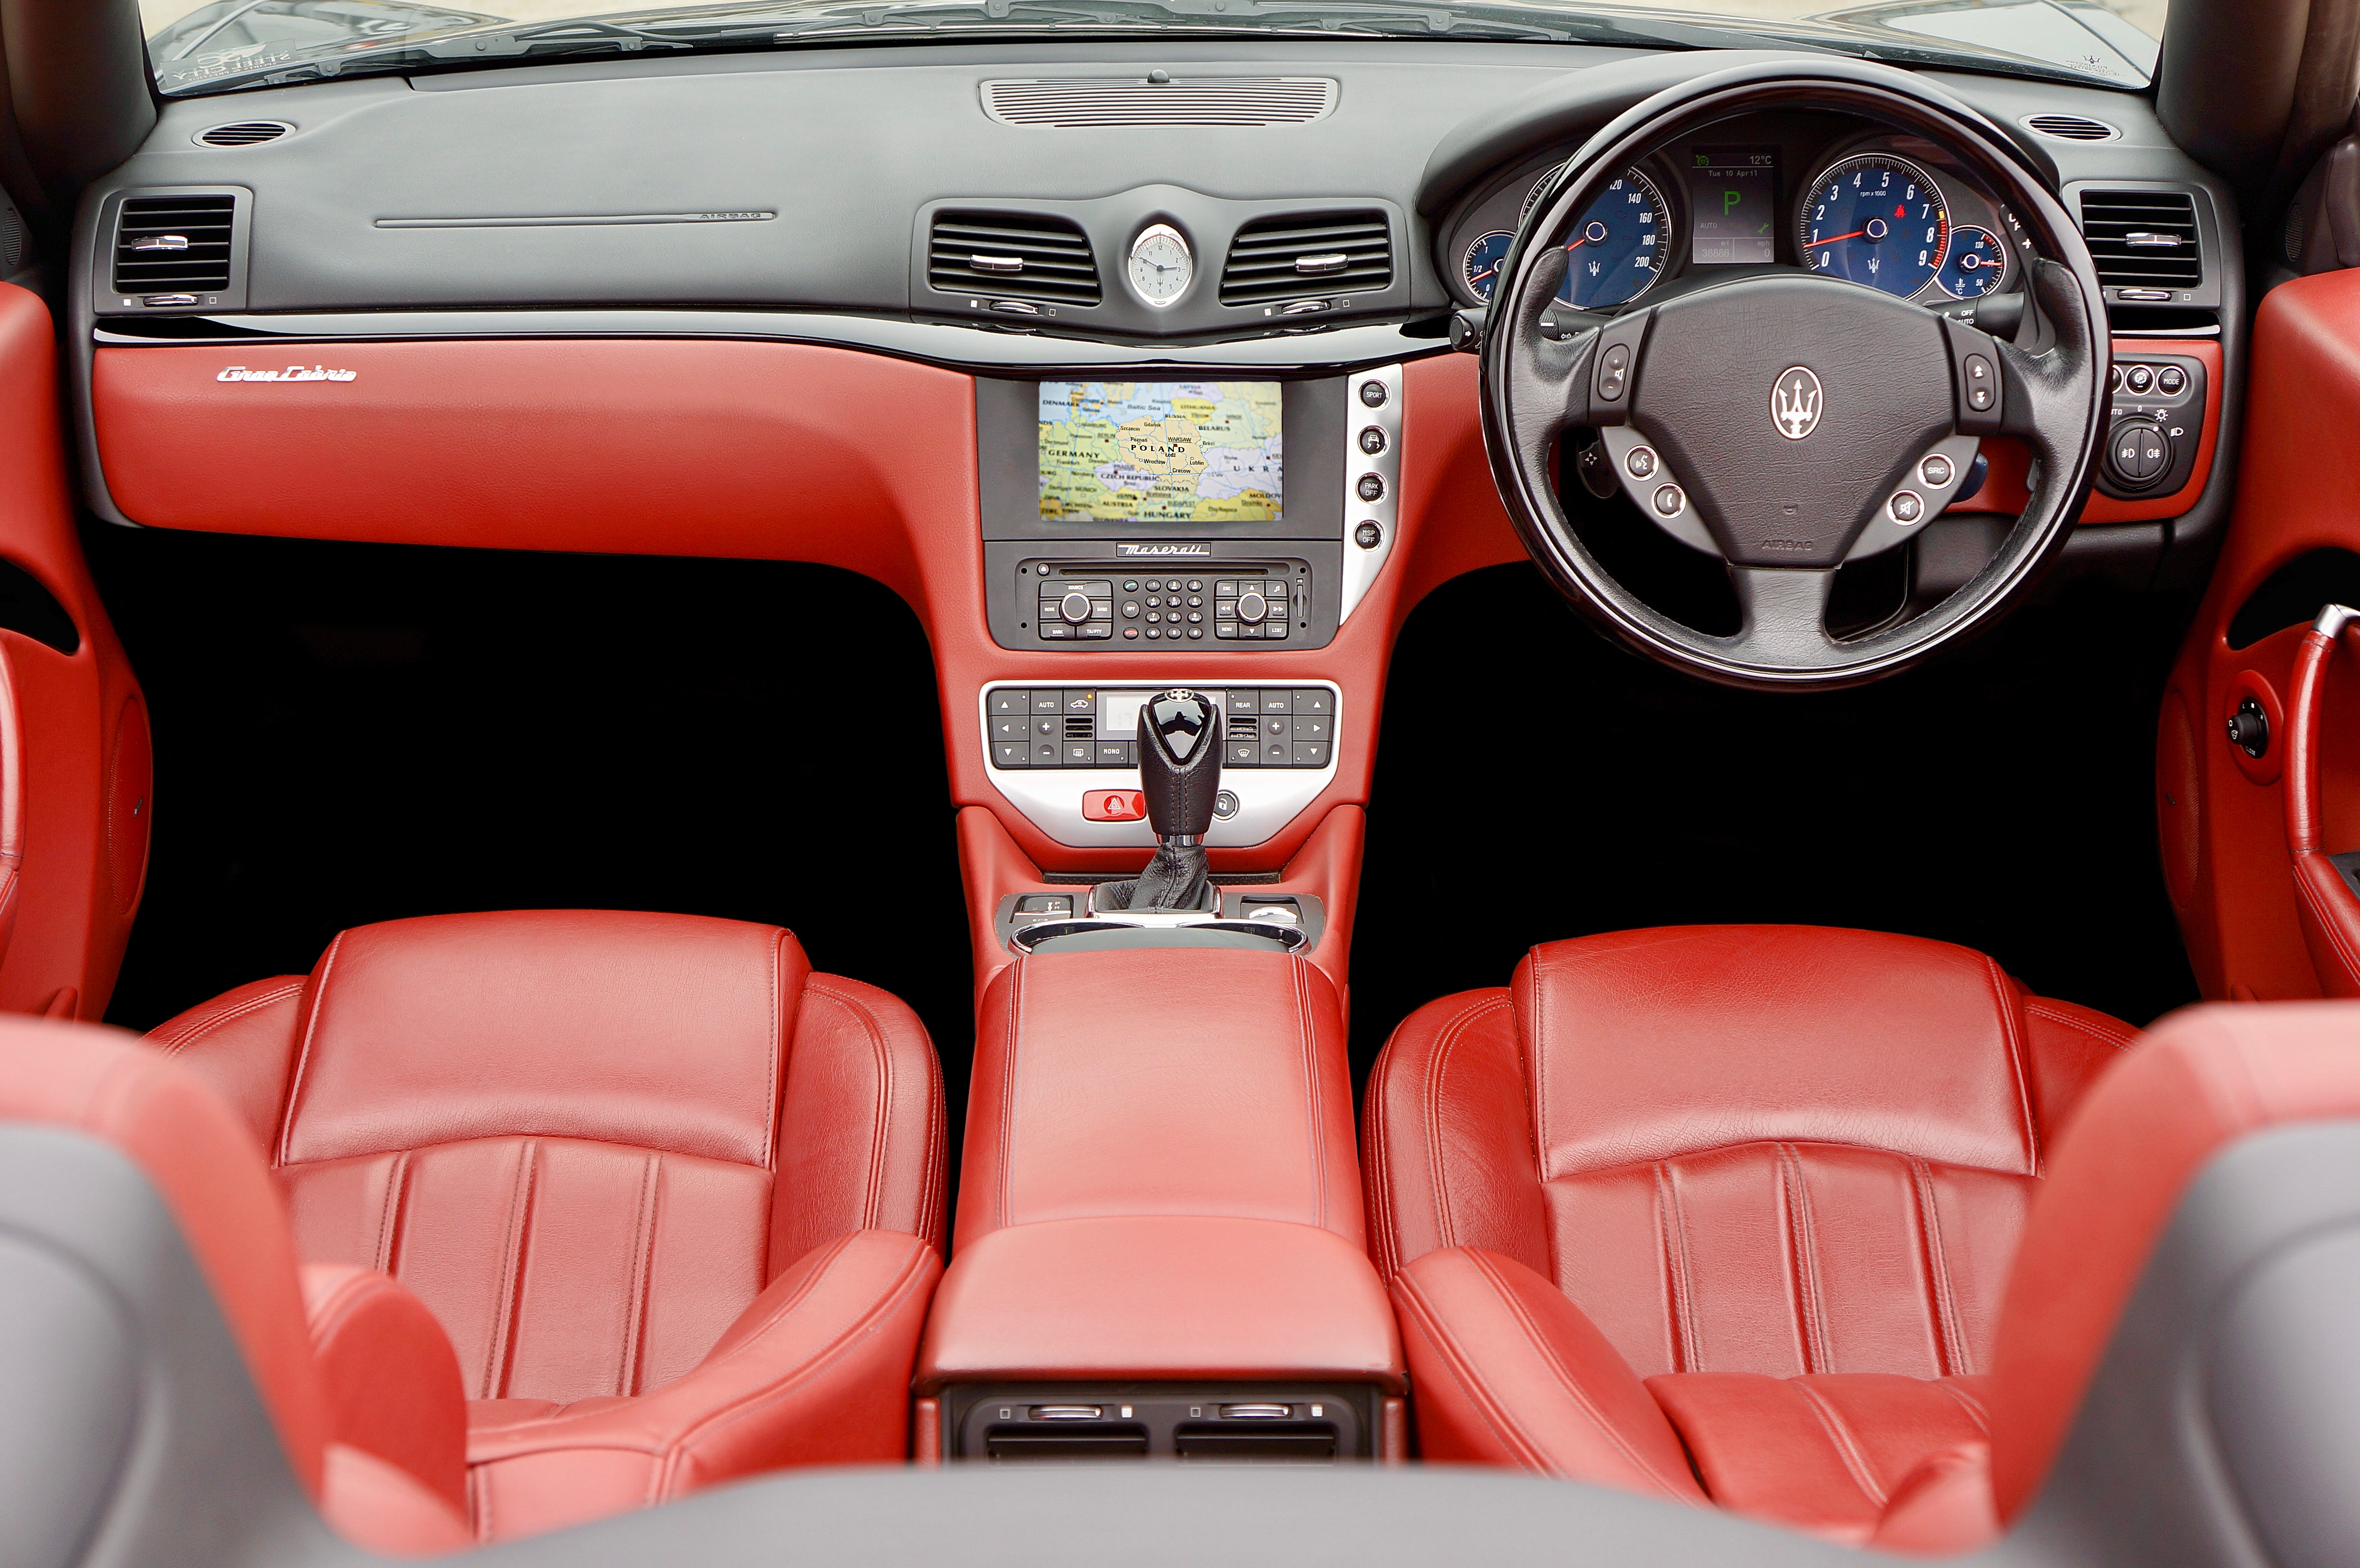
land vehicle, vehicle, car, center console, luxury vehicle, steering wheel, maserati granturismo, gear shift, automotive design, technology, mid size car, supercar, family car, Satellite radio, car seat